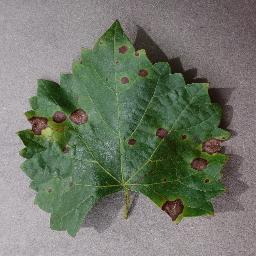
Label: Grape___Black_rot